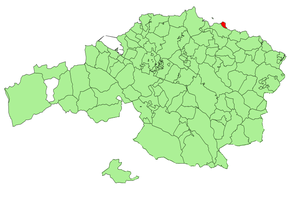
Elantxobe en basque ou Elanchove en espagnol est une commune de Biscaye dans la communauté autonome du Pays basque en Espagne.